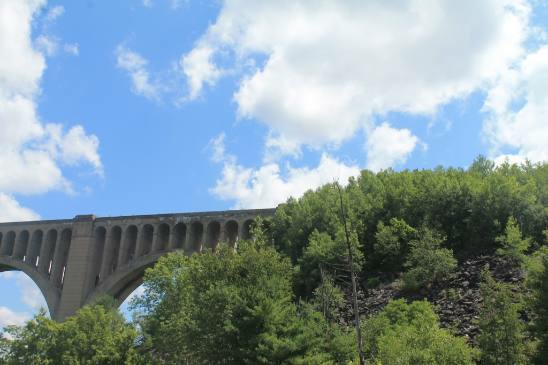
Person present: No